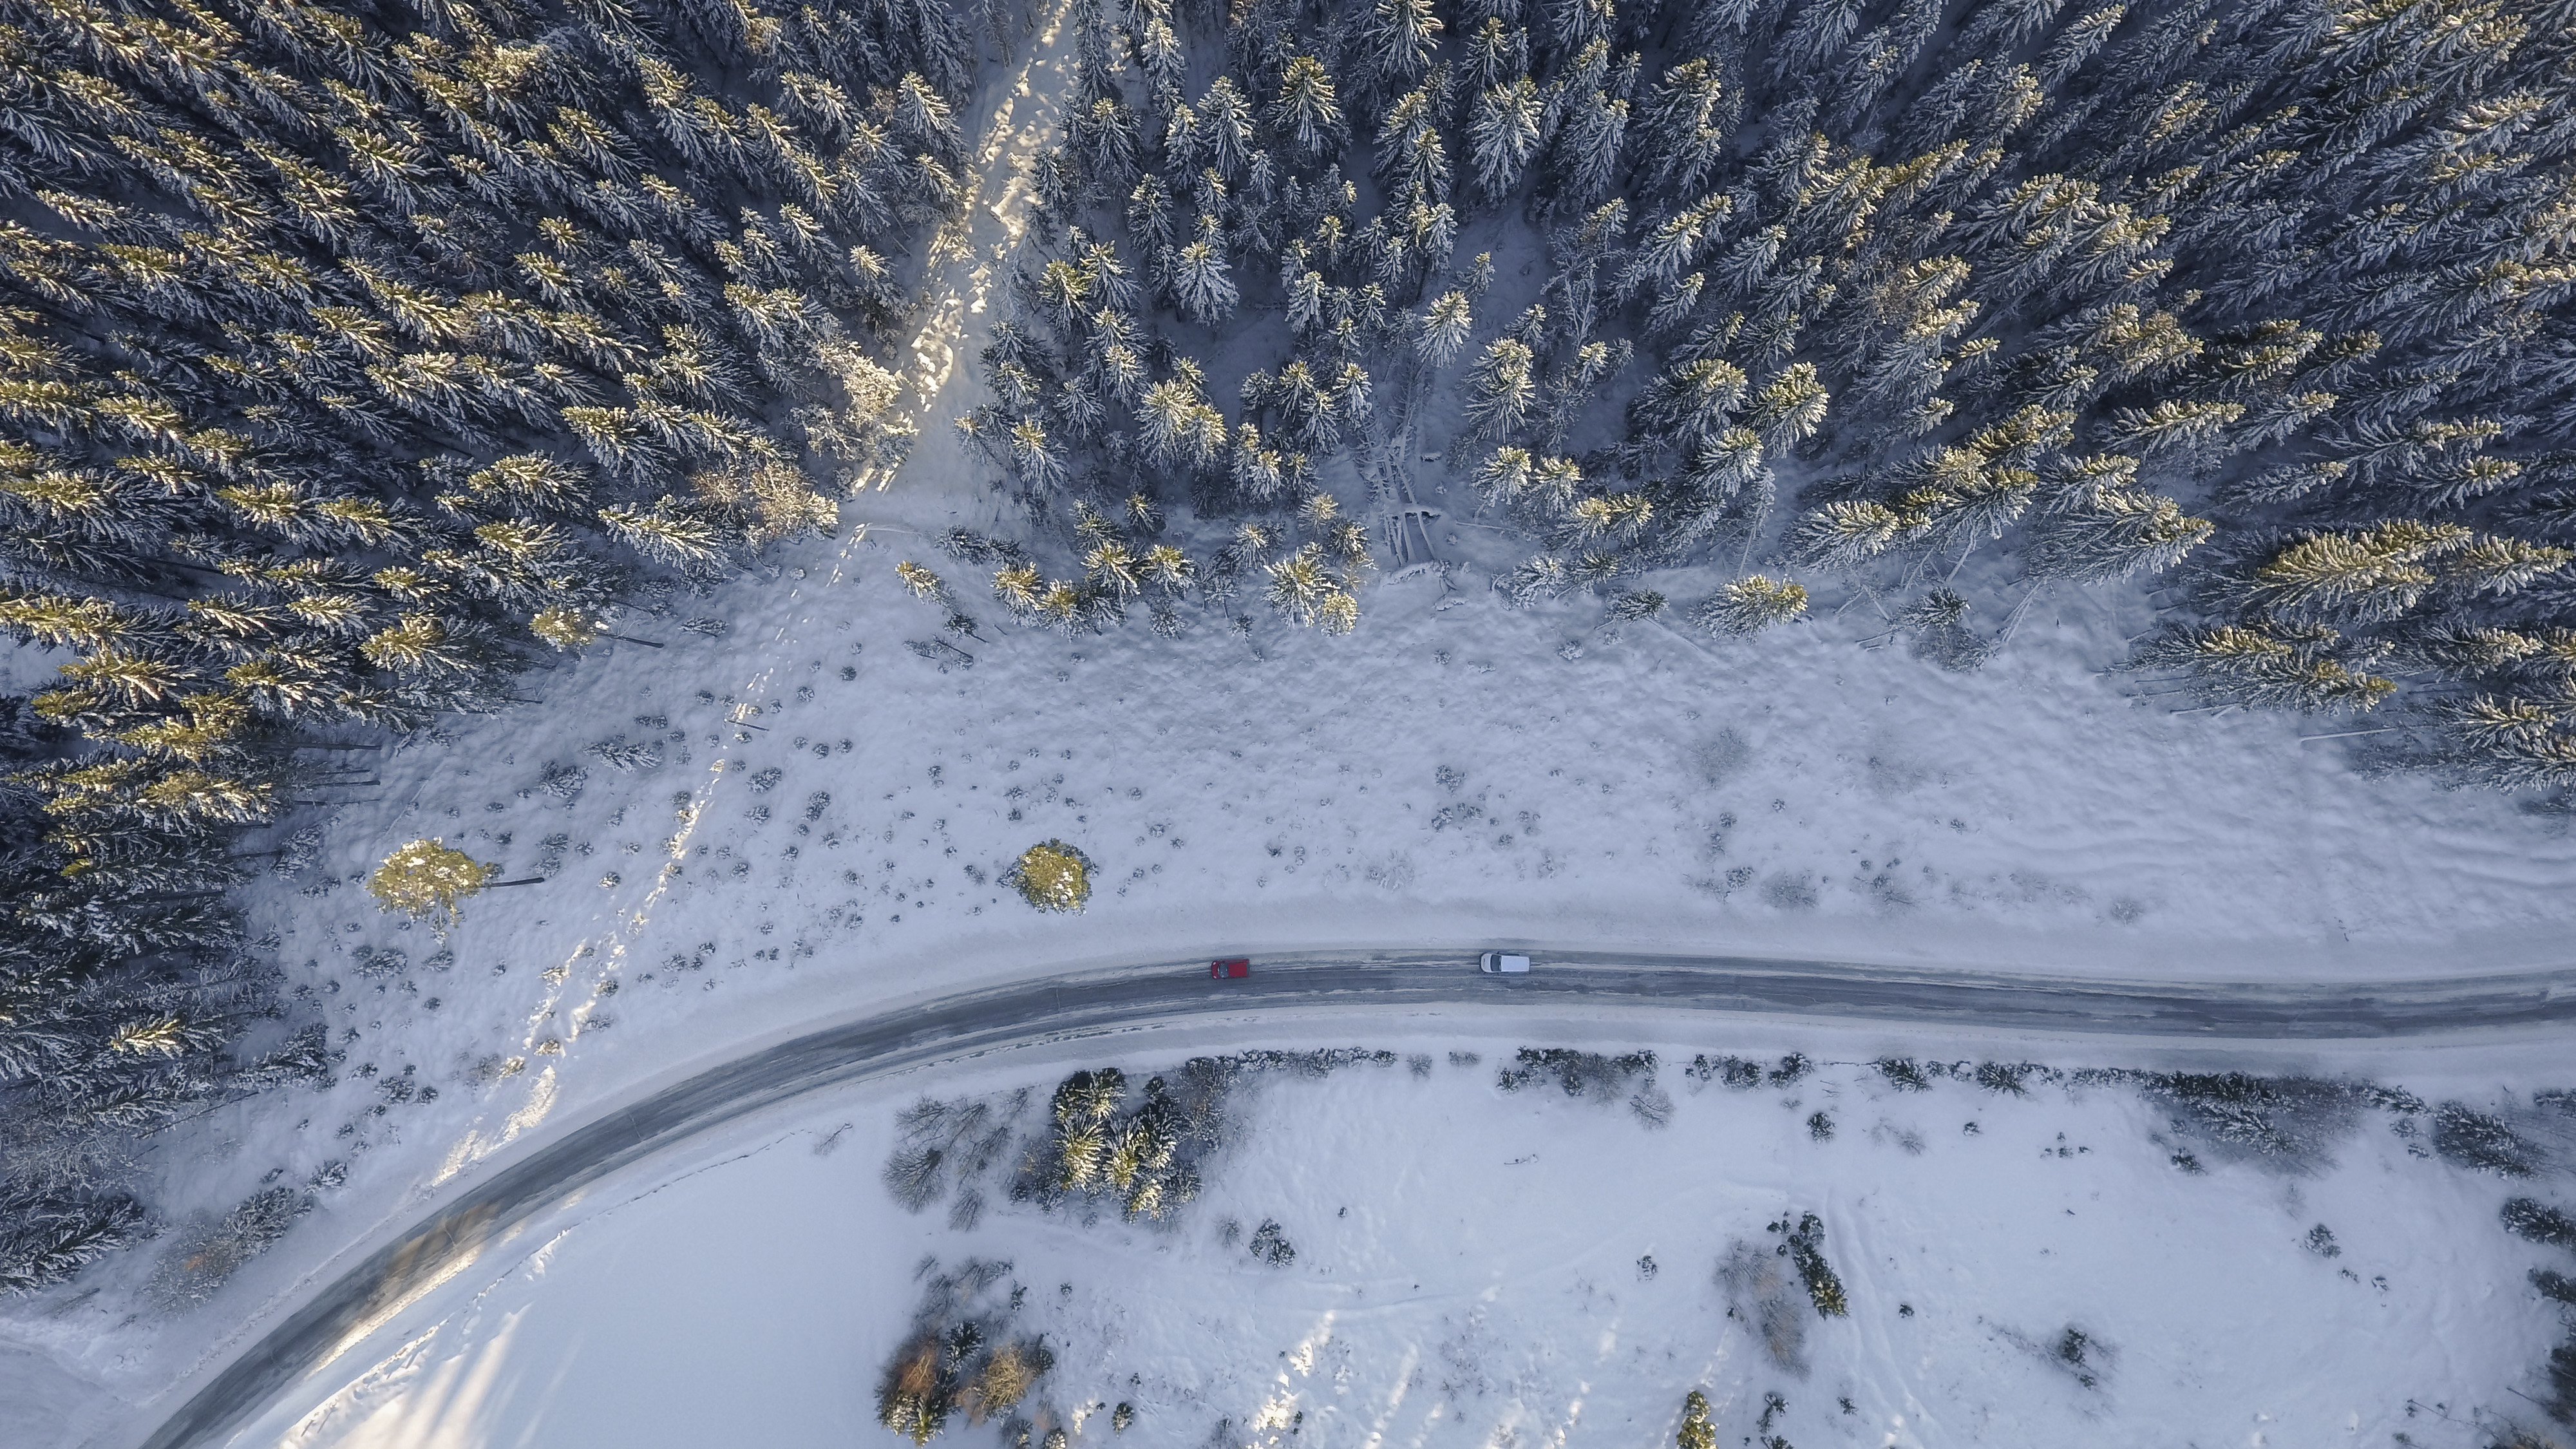
tree, water, snow, winter, wood, road, sunlight, wave, frost, ice, reflection, weather, season, freezing, aerial photography, atmosphere of earth, geological phenomenon